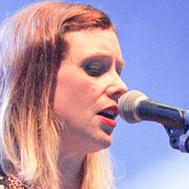
Age: 42